Mary Astell

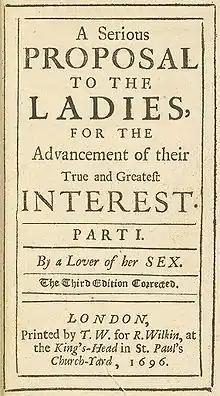
Title page from the third edition of "A Serious Proposal"

Mary Astell (12 November 1666 – 11 May 1731) was an English protofeminist author, philosopher, and rhetorician who advocated for equal educational opportunities for women. Astell is primarily remembered as one of England's inaugural advocates for women's rights and some commentators consider her to have been "the first English feminist".